Luciano Valente (footballer, born 2003)

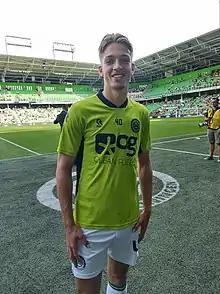
Valente in 2022

Luciano Valente (born 4 October 2003) is a professional footballer who plays as an attacking midfielder for club Feyenoord. Born to an Italian father and a Dutch mother, he currently plays for the Netherlands at the youth international level, having represented Italy at the Under-20 level in the past.